Hypselosaurus

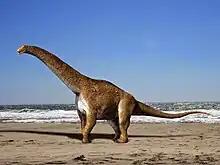
Restoration

In 1846, Pierre Philippe Émile Matheron, a French geologist and paleontologist, described several large bones from Provence, France. In the spring of 1869, Matheron formally described these remains, including a partial femur, fibula and possible tibia and a pair of associated caudal vertebrae, as the holotype specimen of a new taxon, "Hypselosaurus priscus". Among the bones, portions of the femur shaft are not preserved, along with a majority of the tibia, while both the fibula and vertebrae are entirely preserved. The layer the fossils came from is likely from the late Late Cretaceous, specifically 70 million years ago.